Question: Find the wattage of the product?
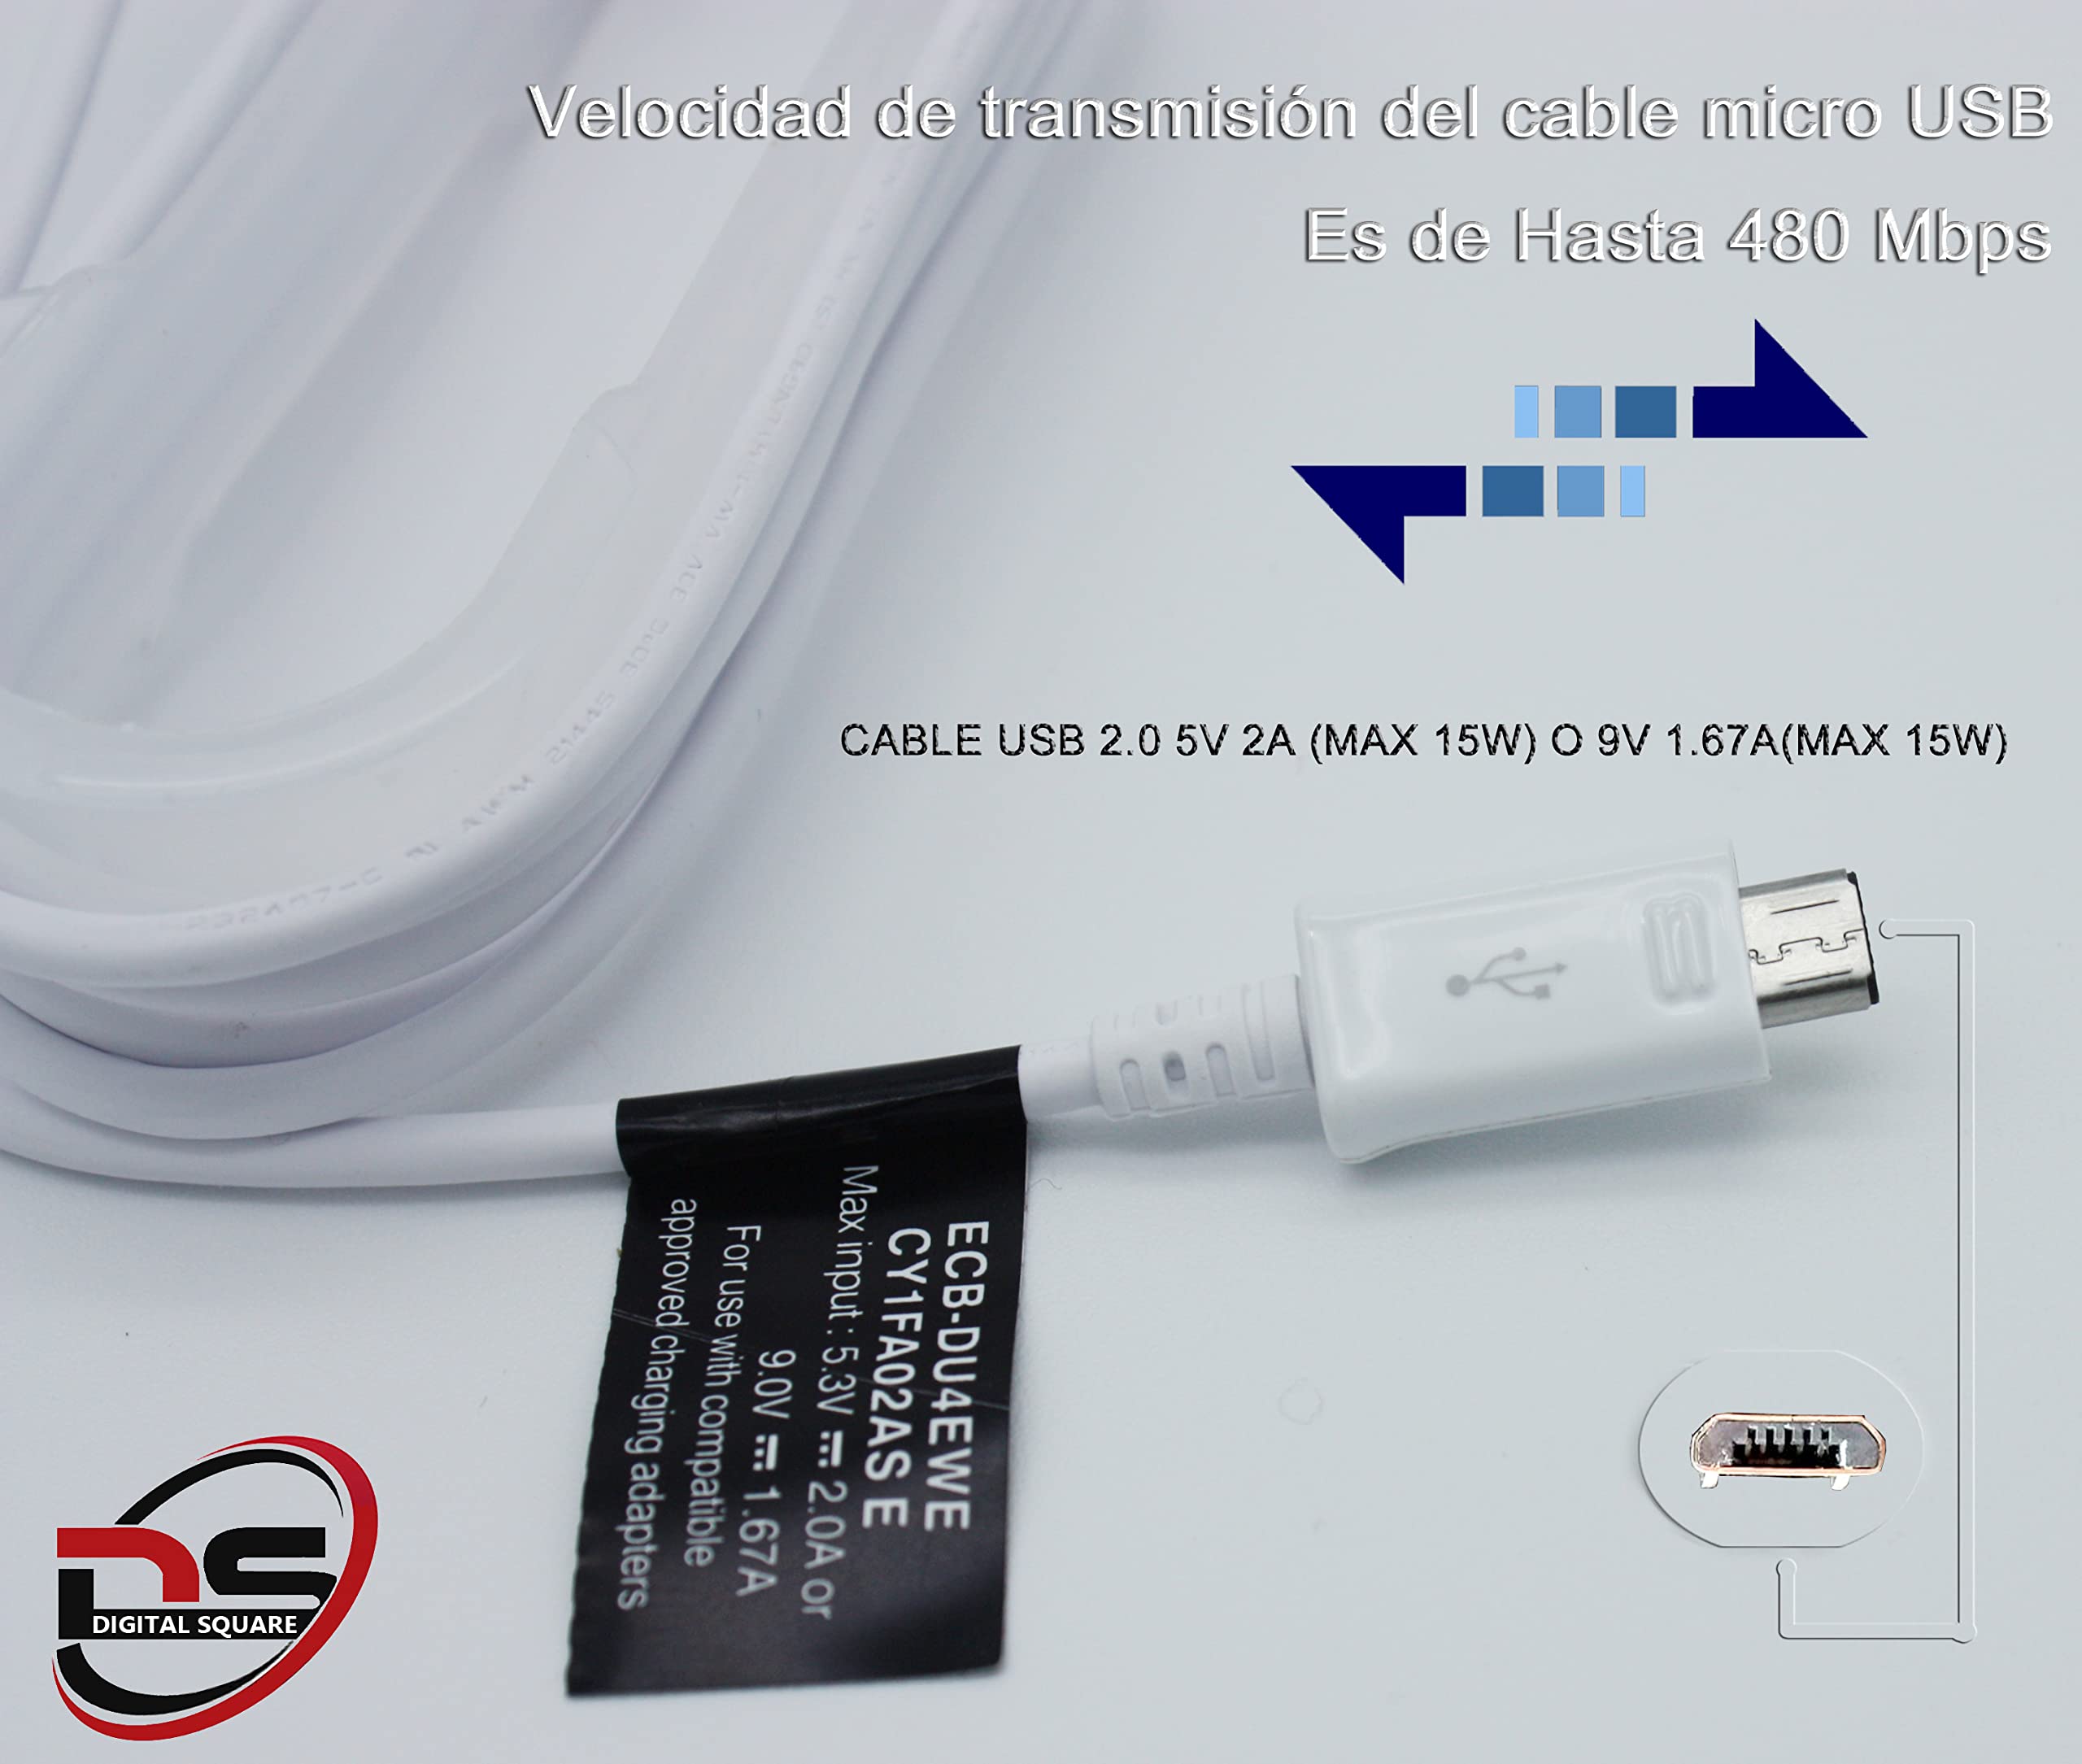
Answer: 15.0 watt